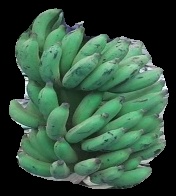
Variety: elakki-bale
Grade: grade3